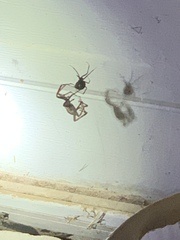
Species: Lactrodectus_hesperus